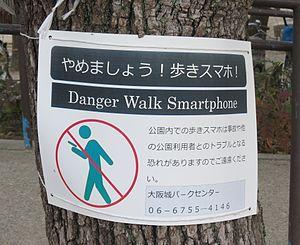
Le smombie, mot-valise formé à partir de smartphone et de zombie, désigne un piéton ayant les yeux rivés à son téléphone mobile au point de négliger son environnement immédiat et ne pas appréhender l'attention requise pour sa propre sécurité et celle des autres.